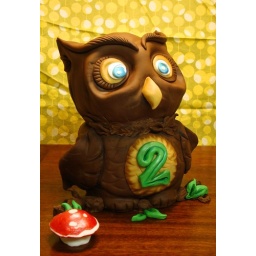
Body is Chocolate Chip cookie cake with vanilla buttercream, head is pumpkin spice cake with caramel brown sugar buttercream, covered in chocolate choco-pan